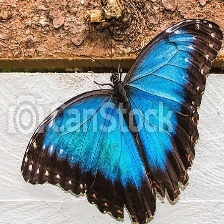
Species: BLUE MORPHO